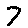
Label: 7